Customs and etiquette in Chinese dining

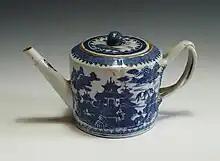
An 18th century Chinese porcelain hand painted blue and white teapot

Hot tea is almost always provided, either in advance of the diners being seated or immediately afterward. It can be consumed at leisure throughout the meal. Hot or cold water, as well as juice and other beverages, may be served as well. A verbal "thank you" may be offered to the server pouring a refill or, if in the middle of a conversation where it would be rude to interrupt the speaker, the table may be tapped twice with two bent fingers instead, politely thanking the person serving and indicating that enough of the beverage has been dispensed.